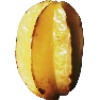
Label: Carambula 1